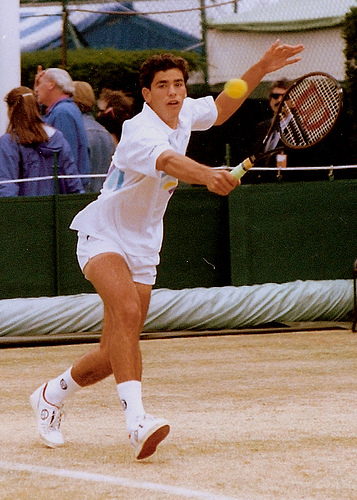
vận động viên tennis nam đang cầm vợt chạy sang đỡ bóng